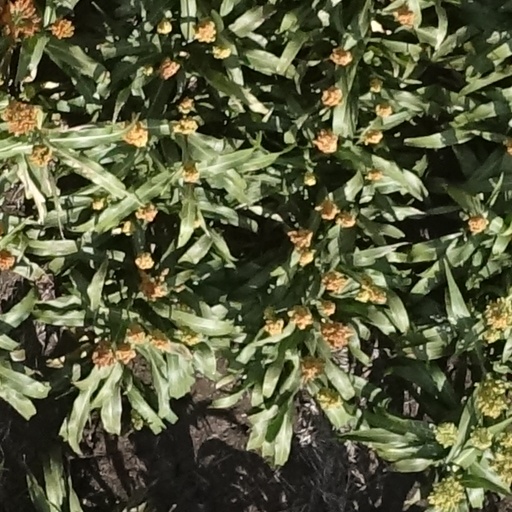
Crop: sorghum